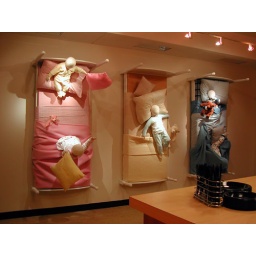
Children's Bedcoverings by Carter's placed on beds mounted to the wall along with mannequins for this interior marketing display.